Trudy (comics)

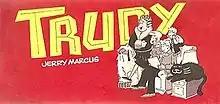

Trudy is the title character of a comic strip about a suburban homemaker by Jerry Marcus which debuted on March 18, 1963. It was syndicated until August 20, 2005, after Marcus died on July 22 of that year.